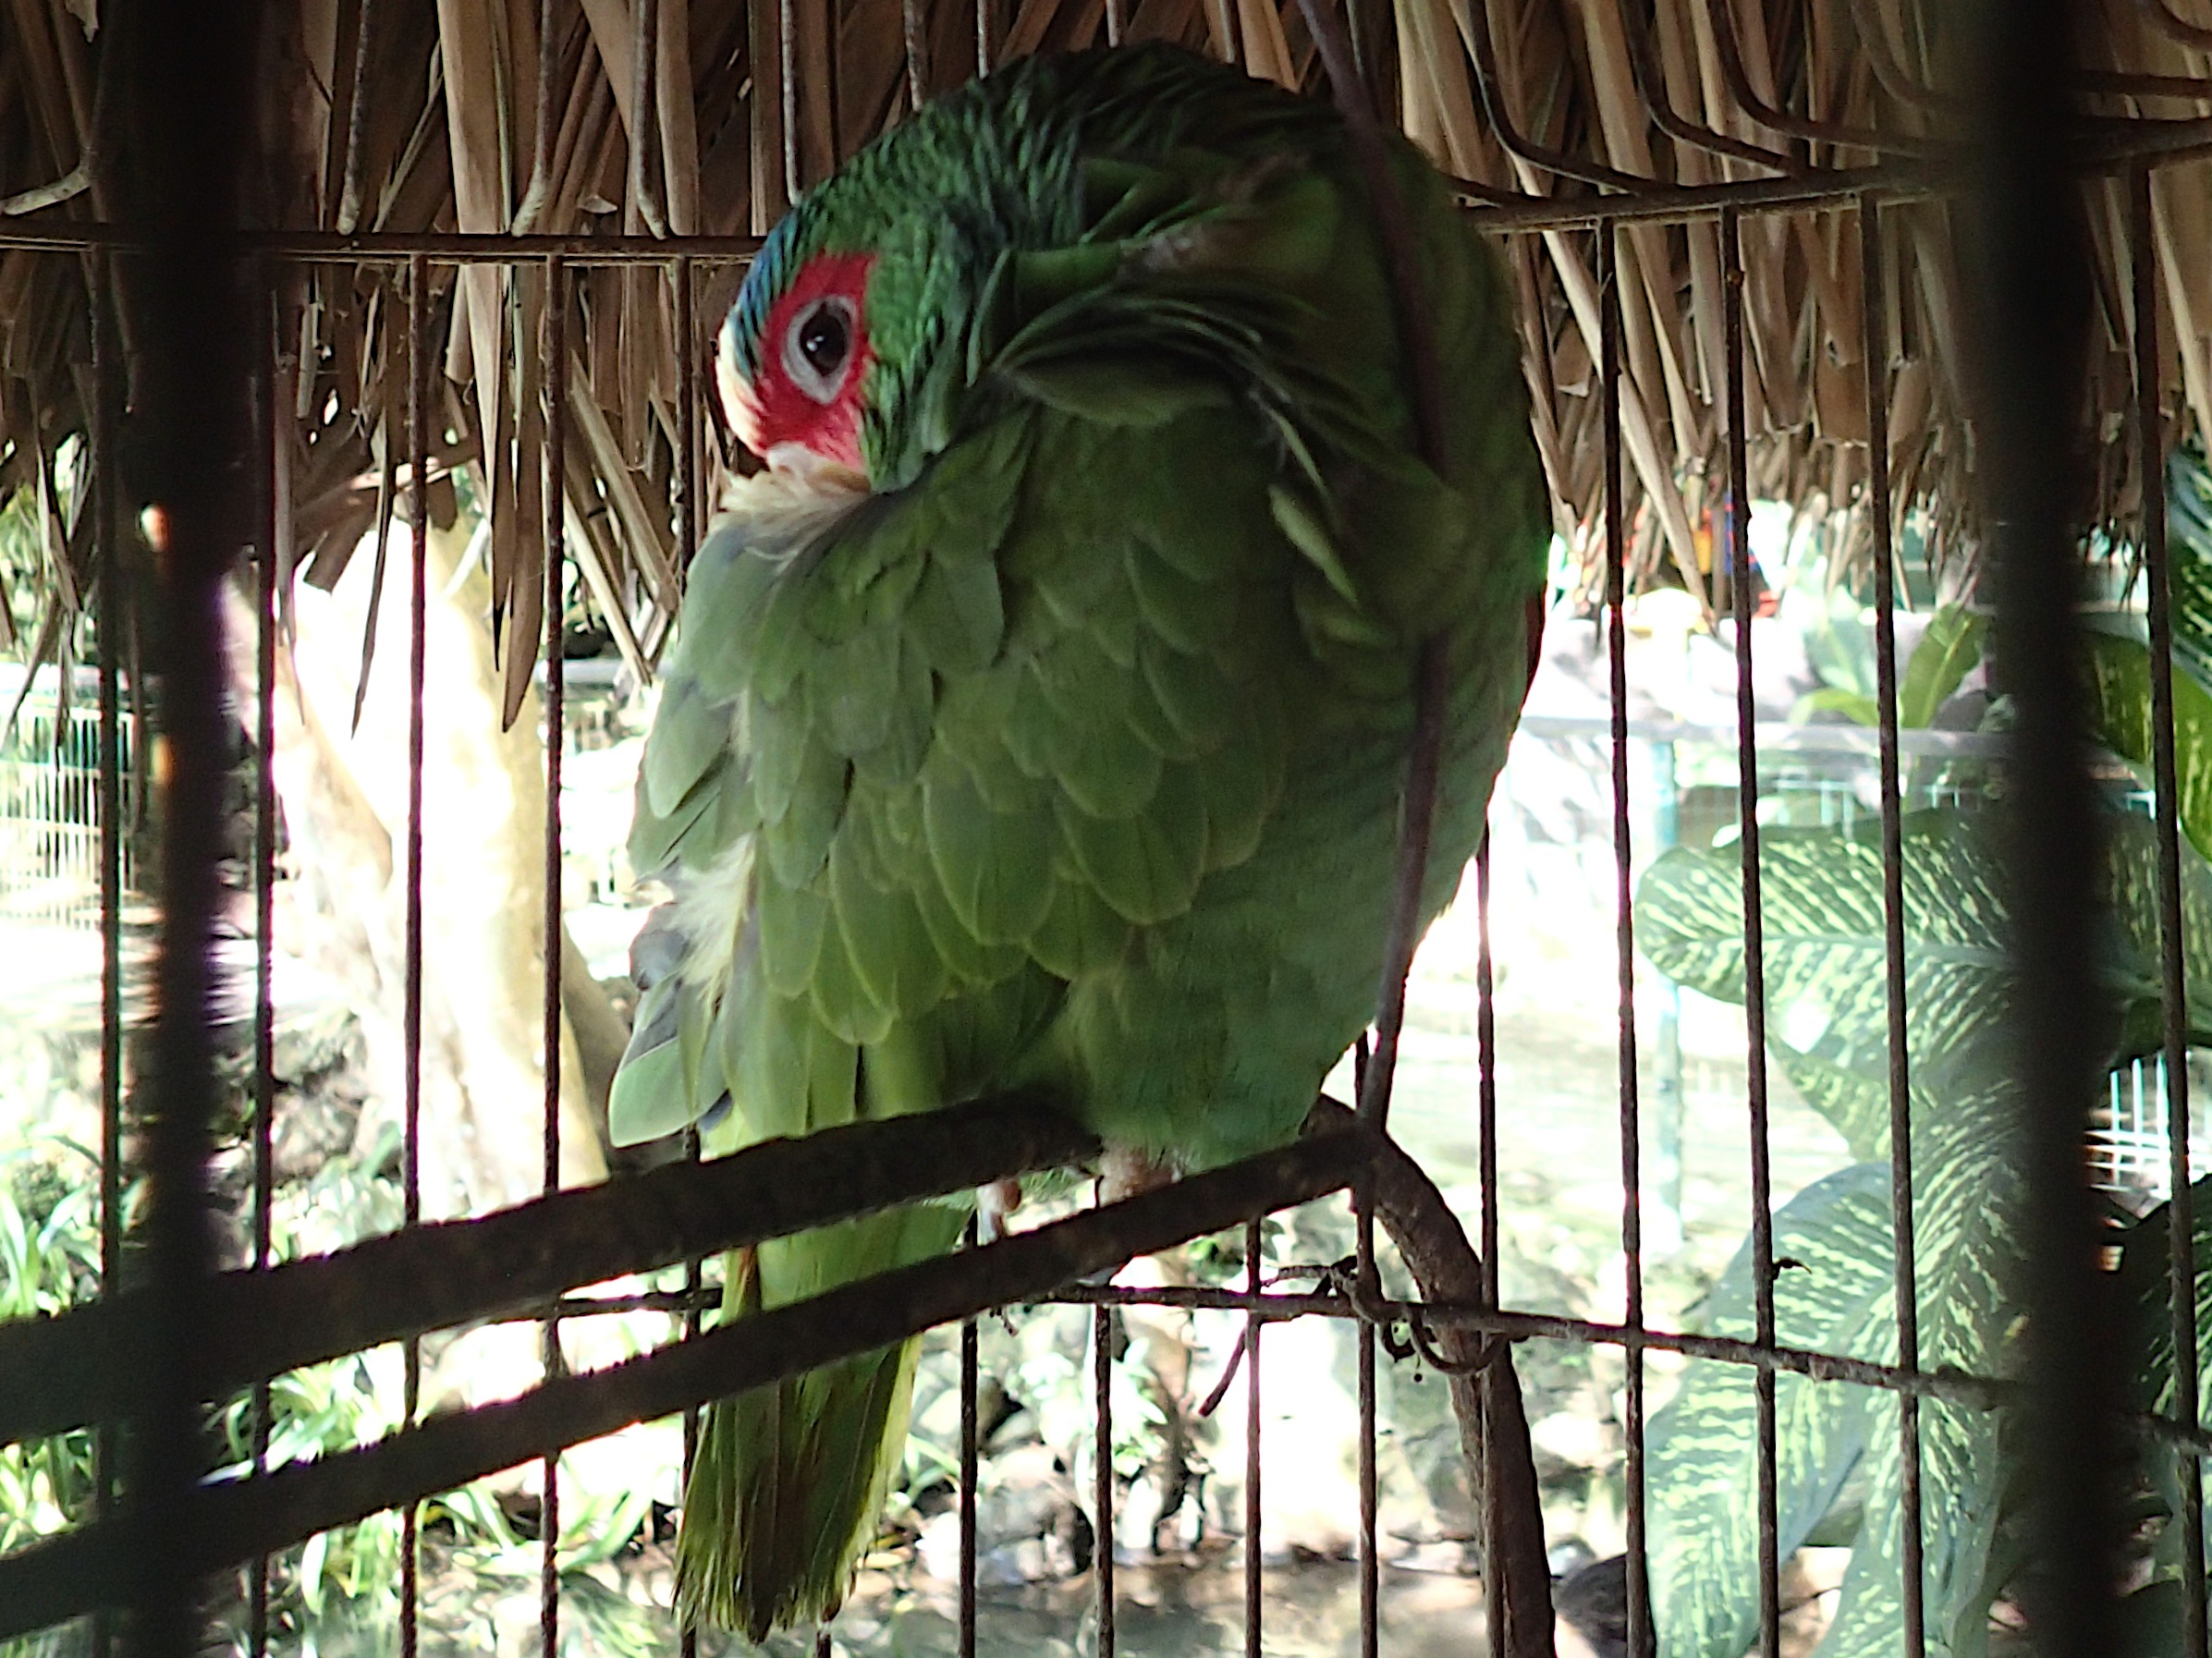
bird, zoo, green, beak, fauna, macaw, vertebrate, parrot